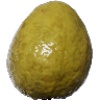
Label: Guava 1